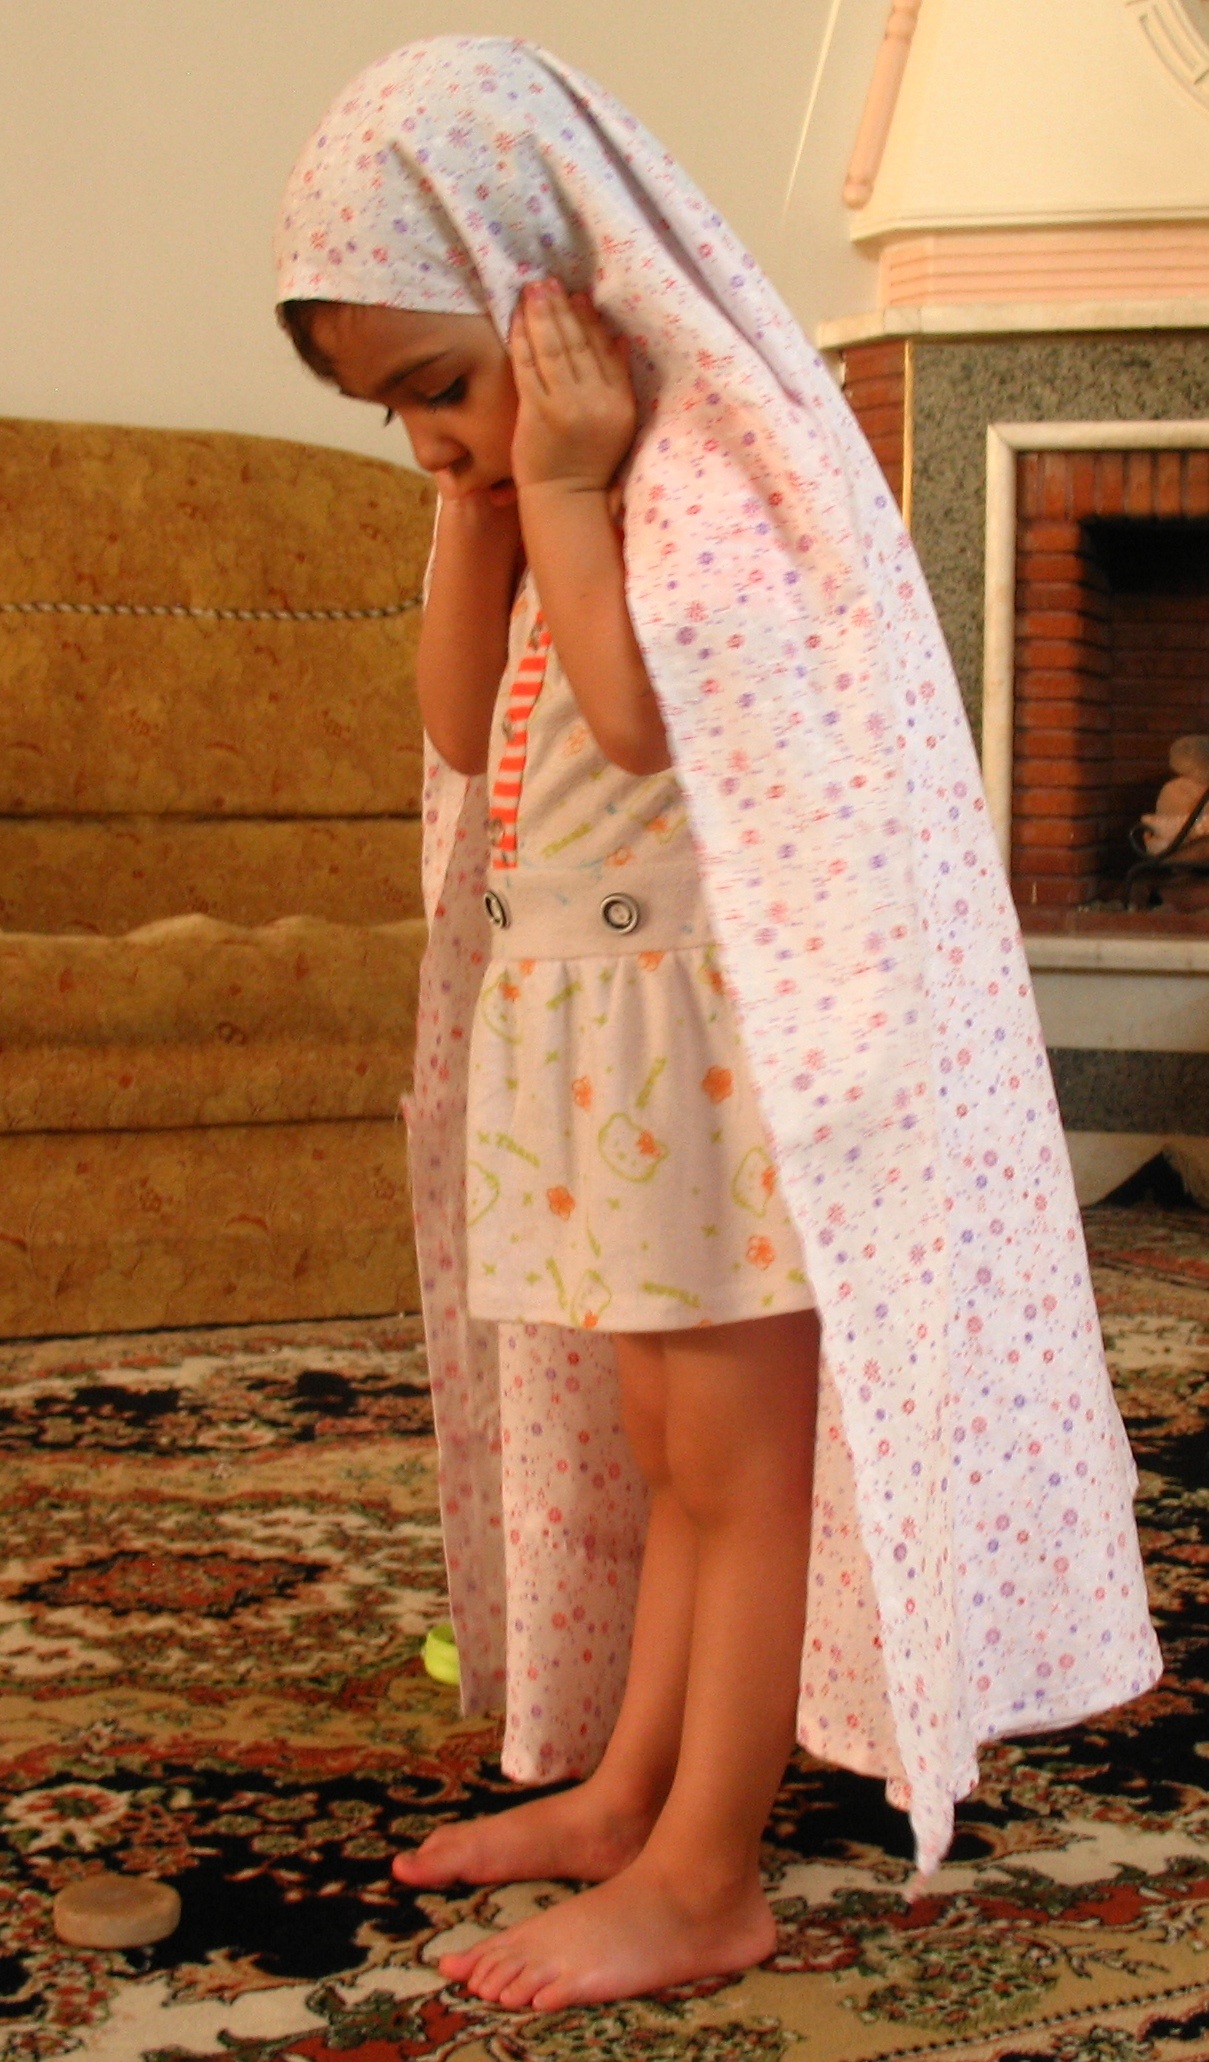
girl, woman, kid, home, cute, female, pattern, spring, religion, fashion, clothing, pink, lifestyle, spiritual, pray, religious, family, indoors, dress, meditation, hands, little, beauty, carpet, costume, daughter, photo shoot